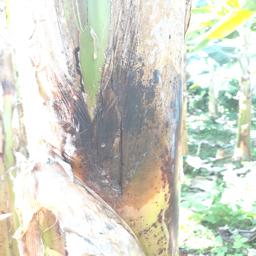
Label: PSEUDOSTEM WEEVIL